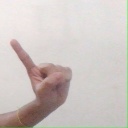
अक्षर: ए